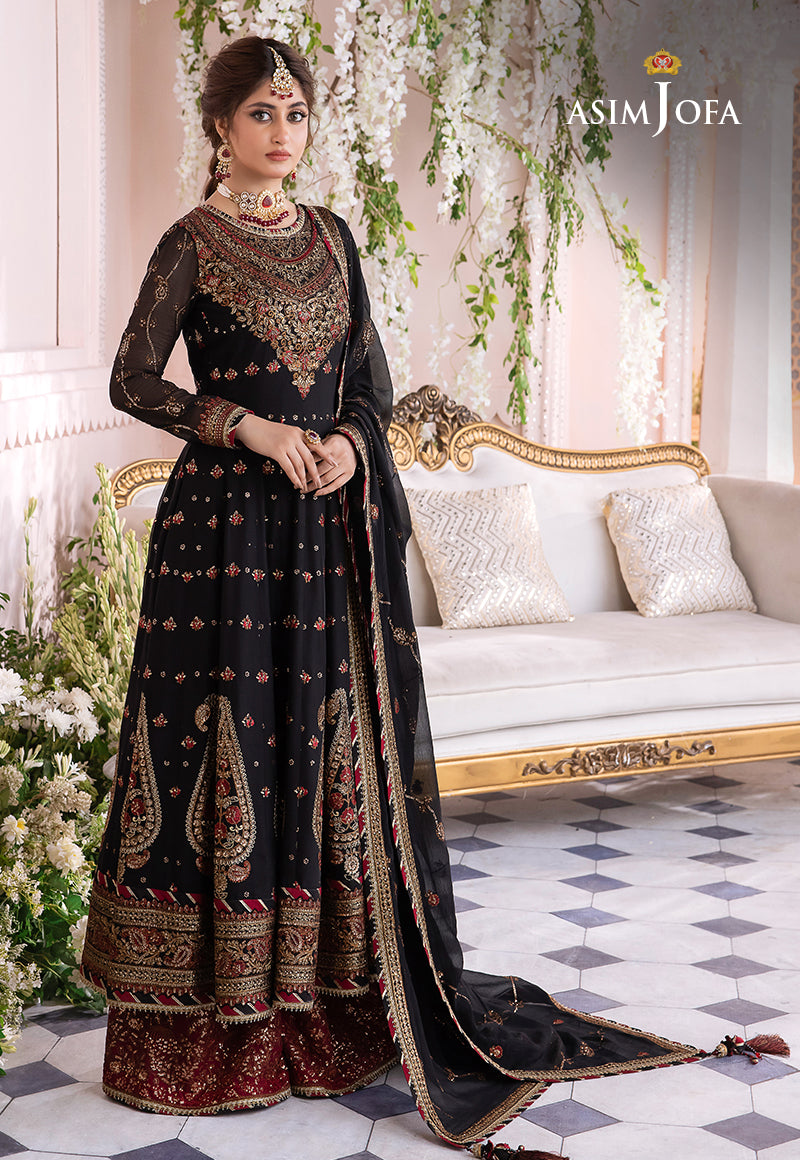
black maroon embroidered anarkali suit